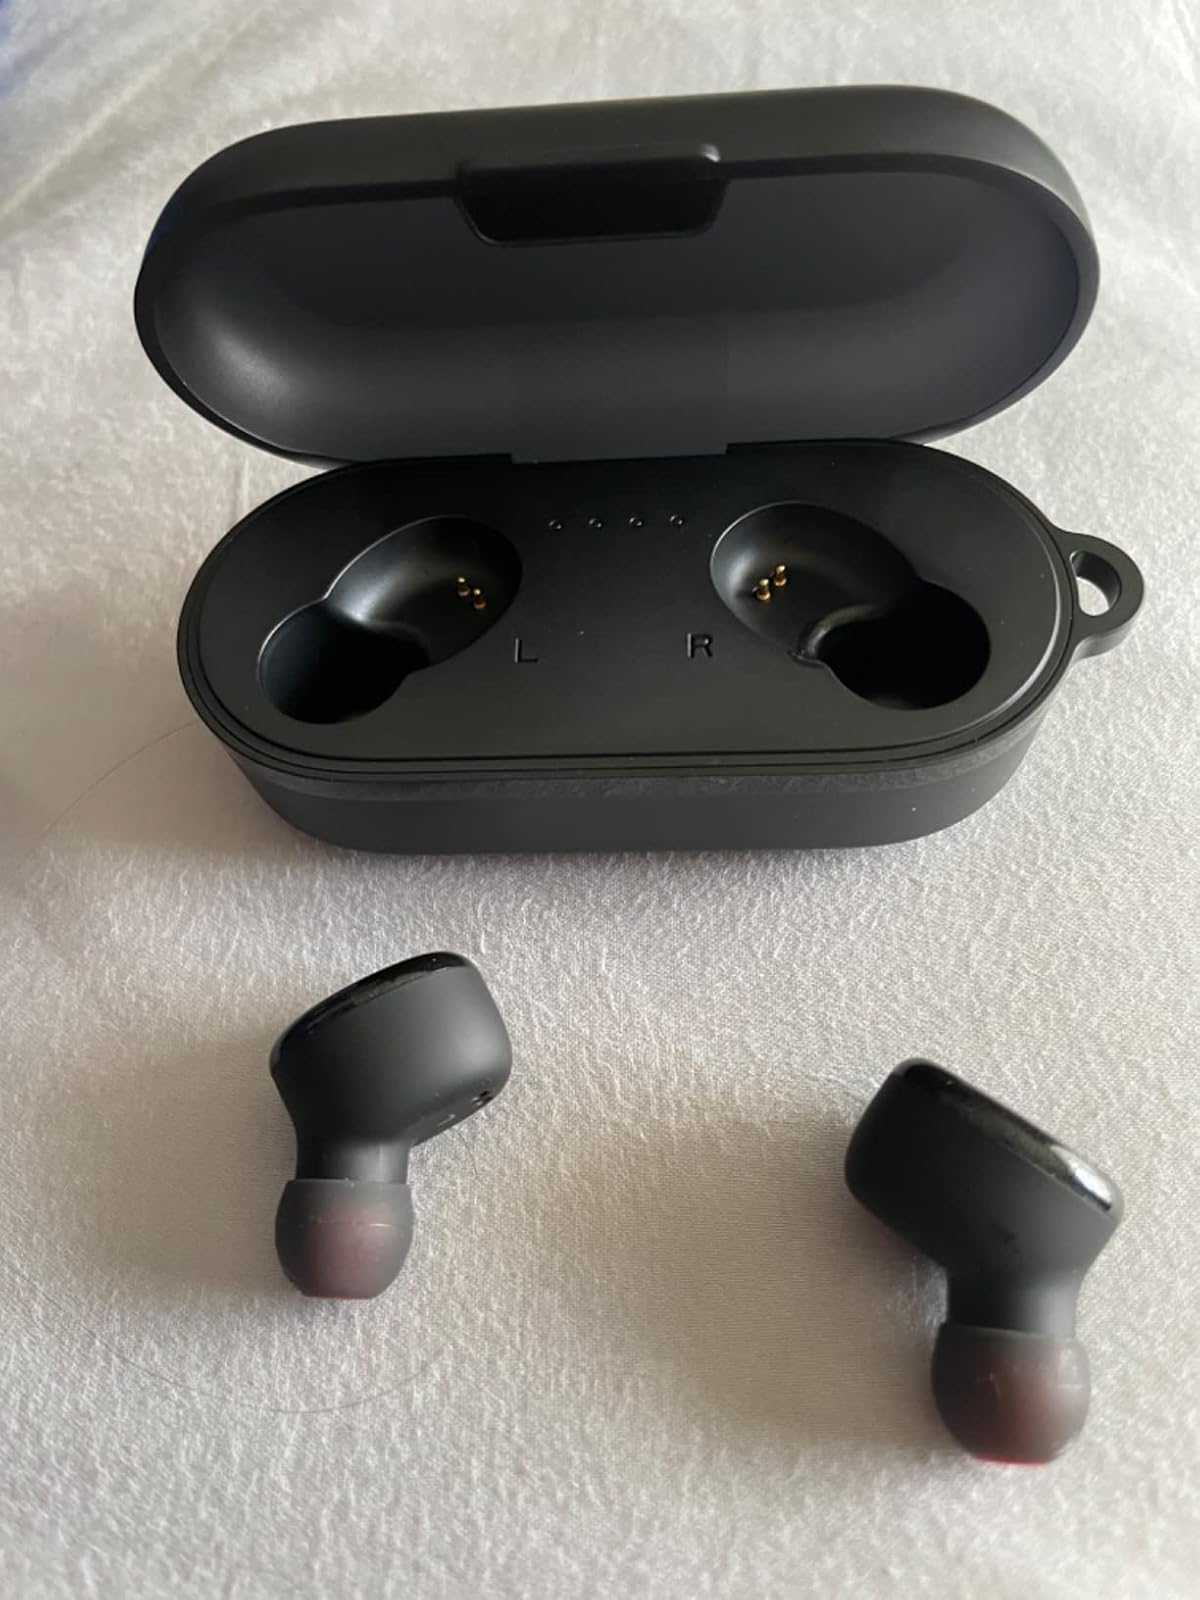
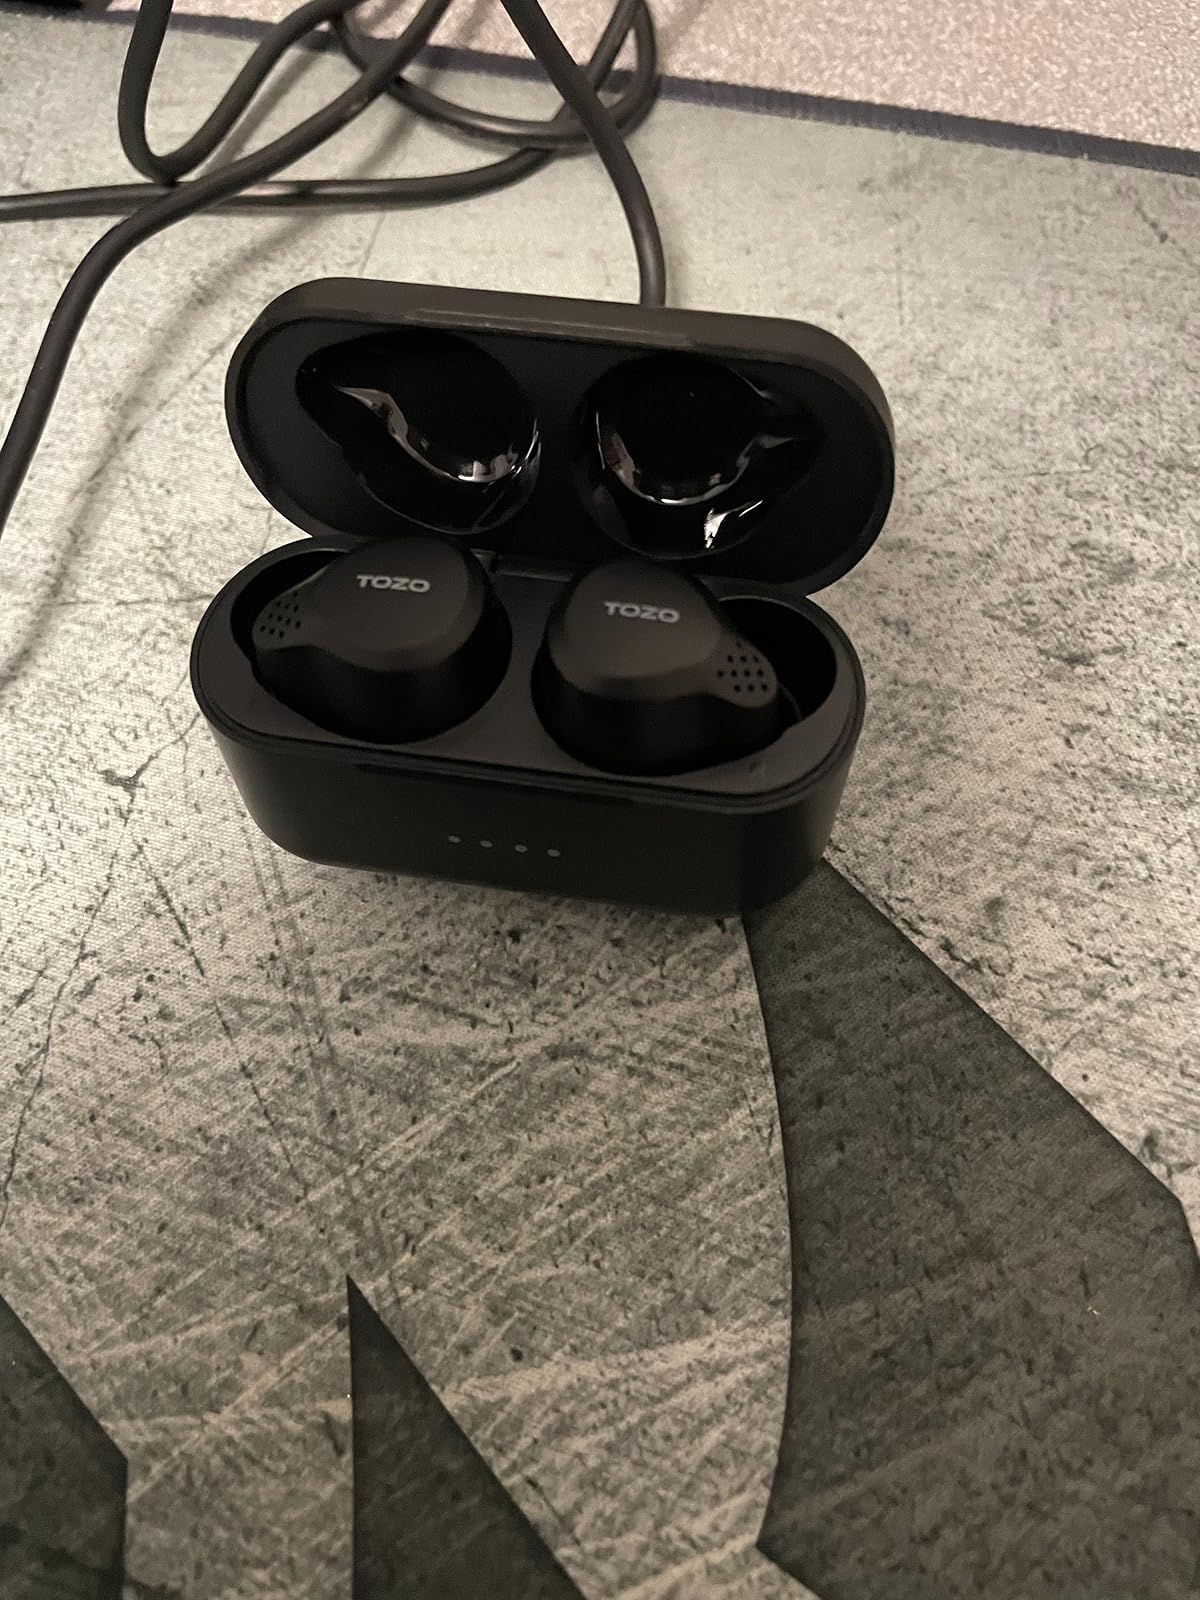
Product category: earbuds
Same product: no